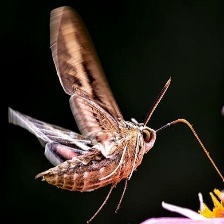
Species: WHITE LINED SPHINX MOTH